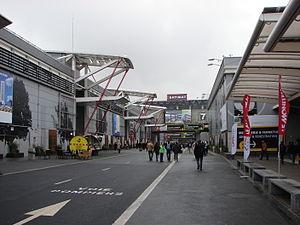
Vue extérieure du Parc des expositions de la porte de Versailles lors du salon Batimat 2011.